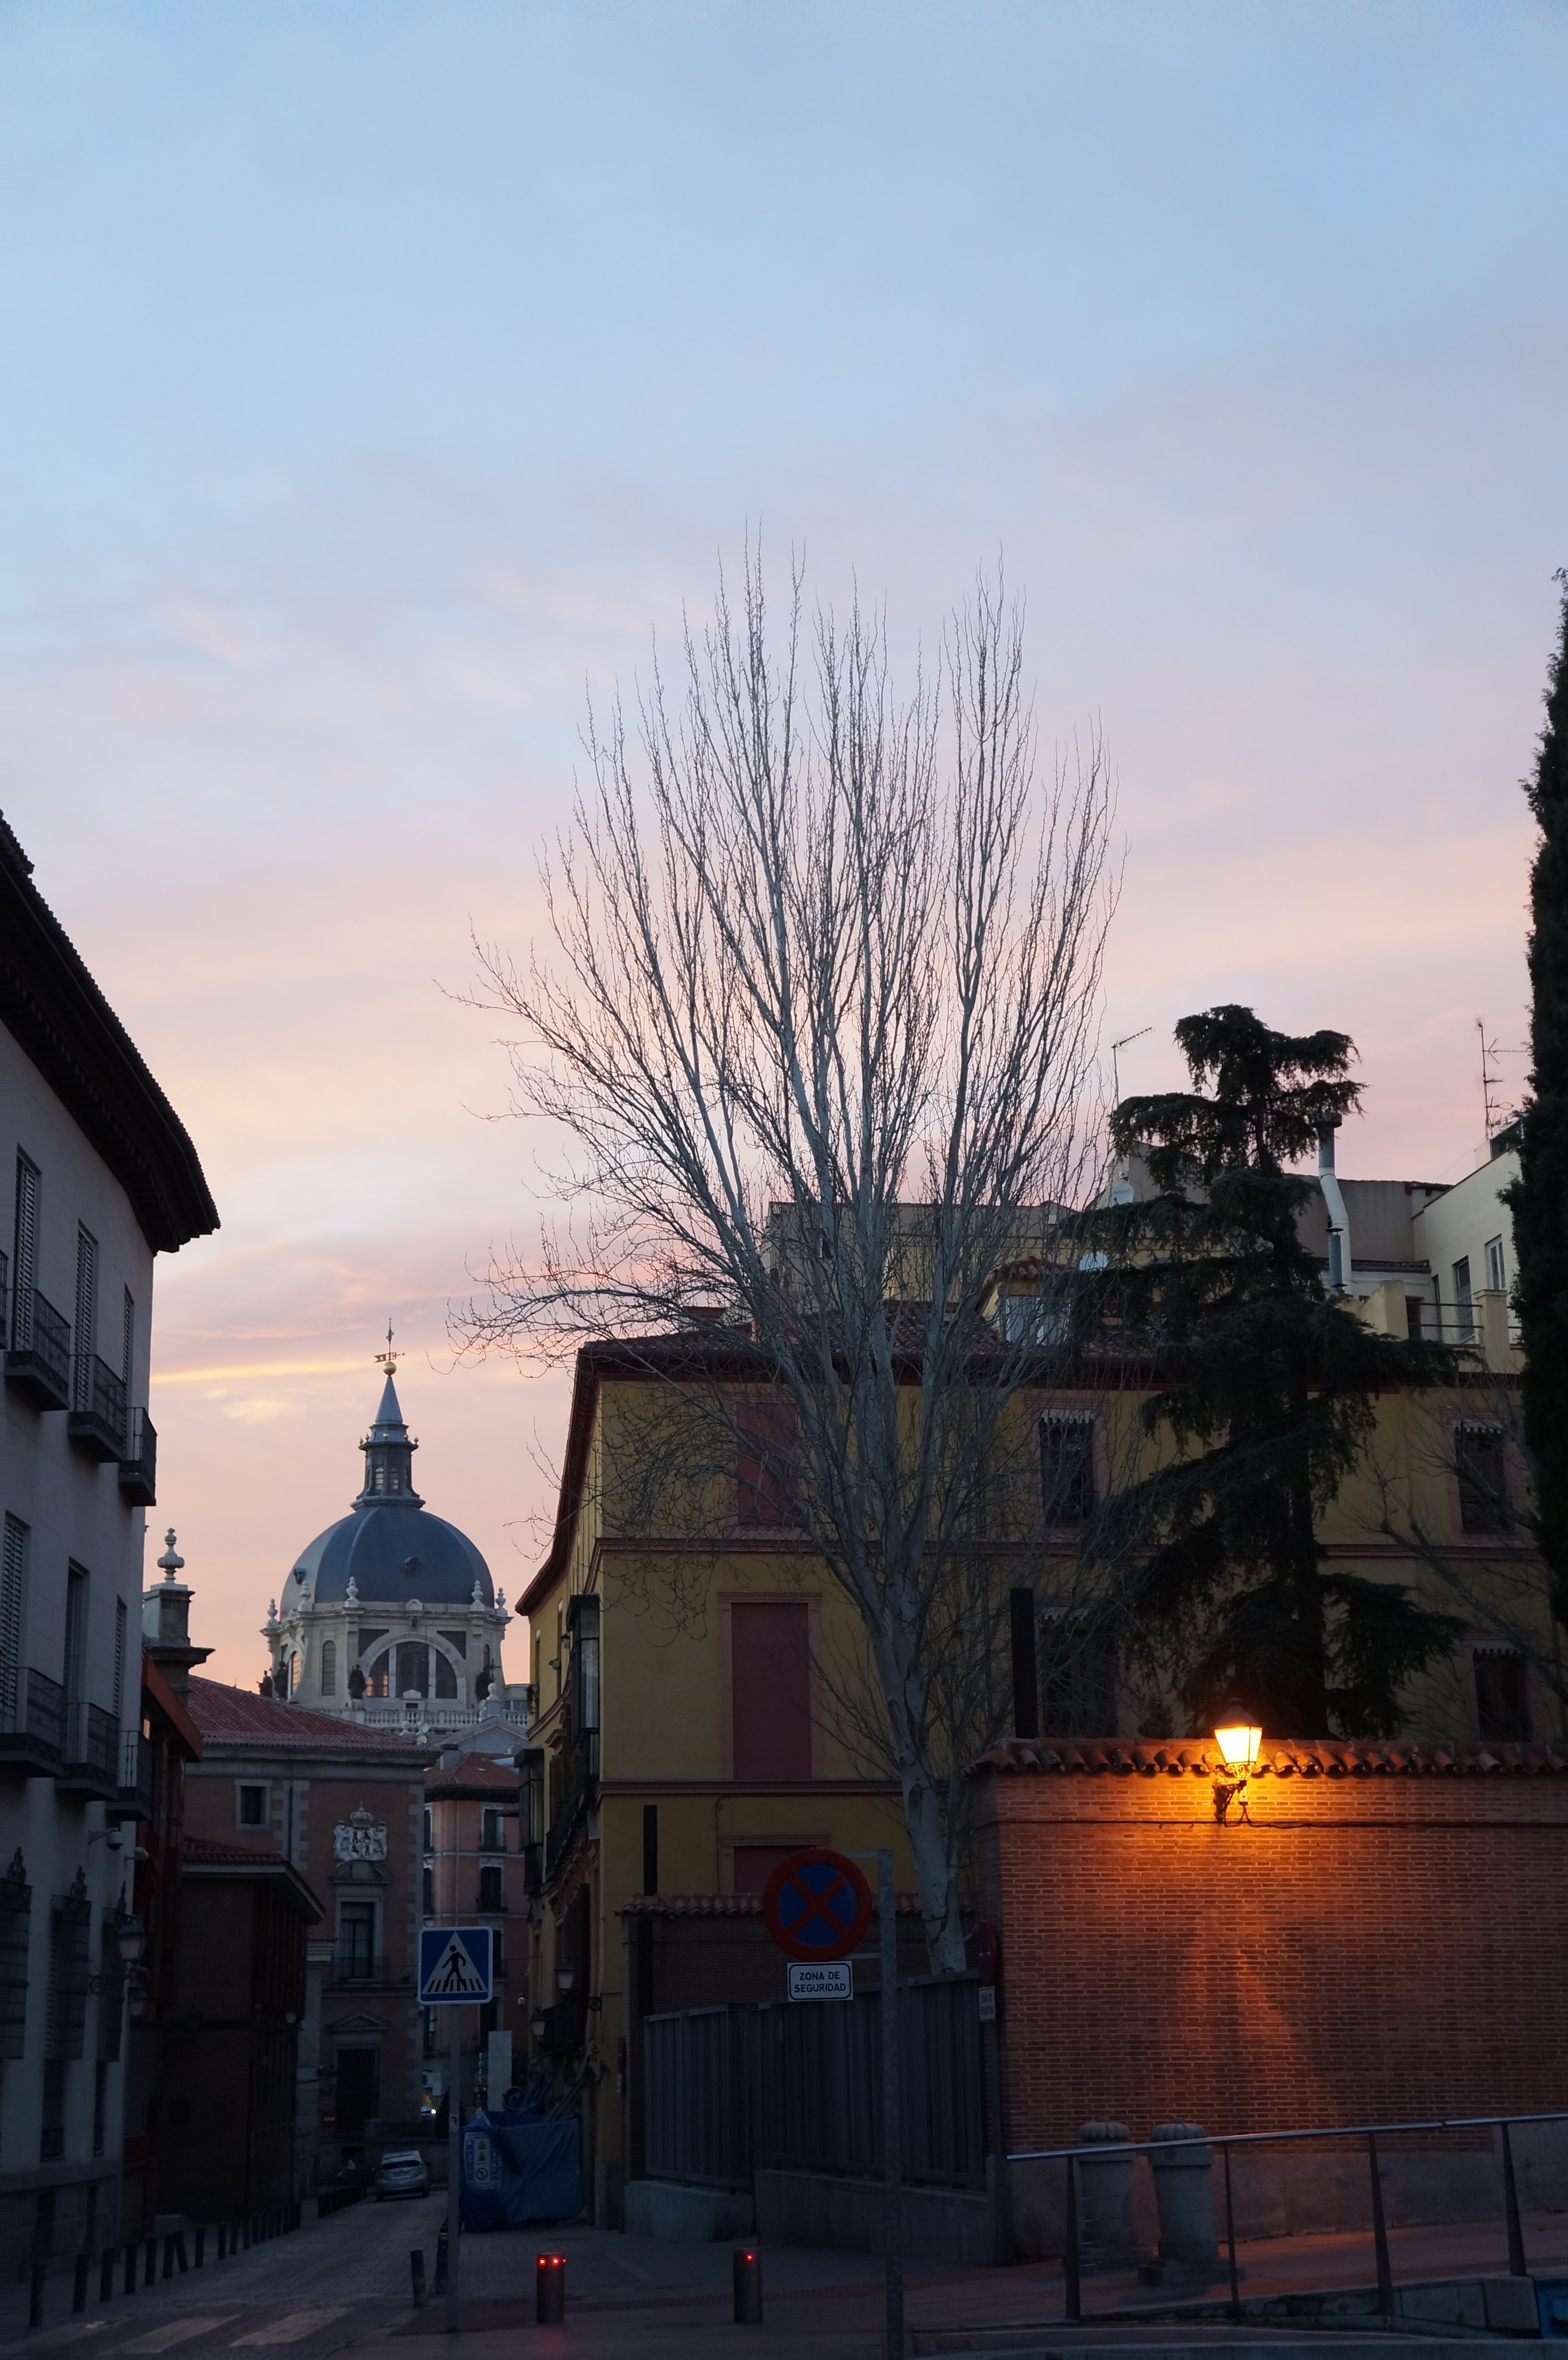
tree, sky, sunset, skyline, sunlight, morning, town, city, skyscraper, cityscape, downtown, dusk, evening, reflection, landmark, town square, urban area, human settlement